American Geophysical Union v. Texaco, Inc.

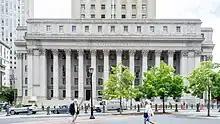
The Thurgood Marshall United States Courthouse in Manhattan, where the case was tried and heard on appeal

Like other corporate internal libraries, Texaco's routinely supplied the company's researchers with photocopies of articles from the journals it subscribed to, both those that it believed might be of interest to them and those they specifically requested. Unlike other companies, including most other major oil companies, while Texaco "had" purchased a license under CCC's per-transaction plan, CCC and its member publishers noticed that the company was photocopying much less than comparable licensees. They concluded that Texaco was probably underreporting the total amount of copies it made. According to copyright lawyer William Patry, who represented the publishers in the early portions of the suit, the goal of the suit was to disincentivize companies from trying to save costs that way and encourage them to pay more for the blanket plan allowing them to copy as much as they wanted.